Matt Dunning

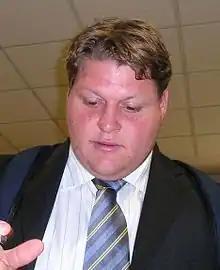

Matthew Dunning (born 19 December 1978) is an Australian former rugby union footballer. He played as a prop for the Waratahs and Western Force in Super Rugby, and represented Australia. He coached the Balmain rugby club in Sydney 2013/2014.